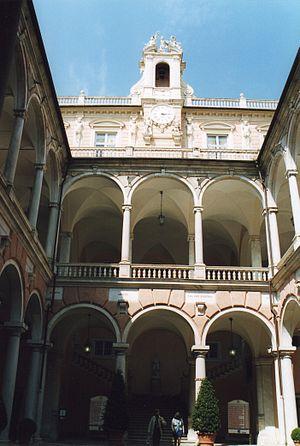
Domenico Ponsello, né à Pieve di Teco dans la province d'Imperia au début du XVIᵉ siècle, est un architecte et un ingénieur militaire italien du XVIᵉ siècle.